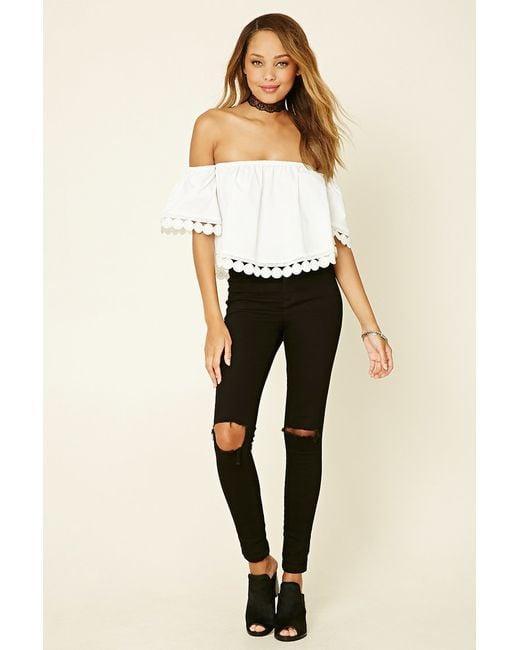
Schulterfreie weiße Bluse und schwarze zerrissene Jeans, Freizeitkleidung